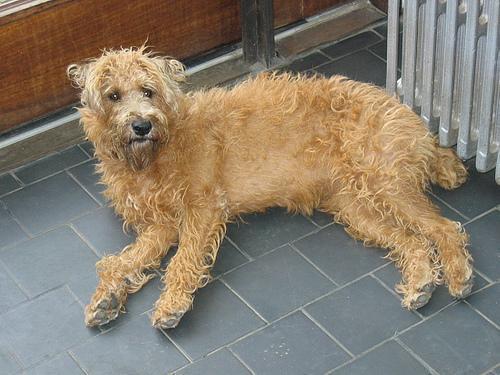
Irish_terrier